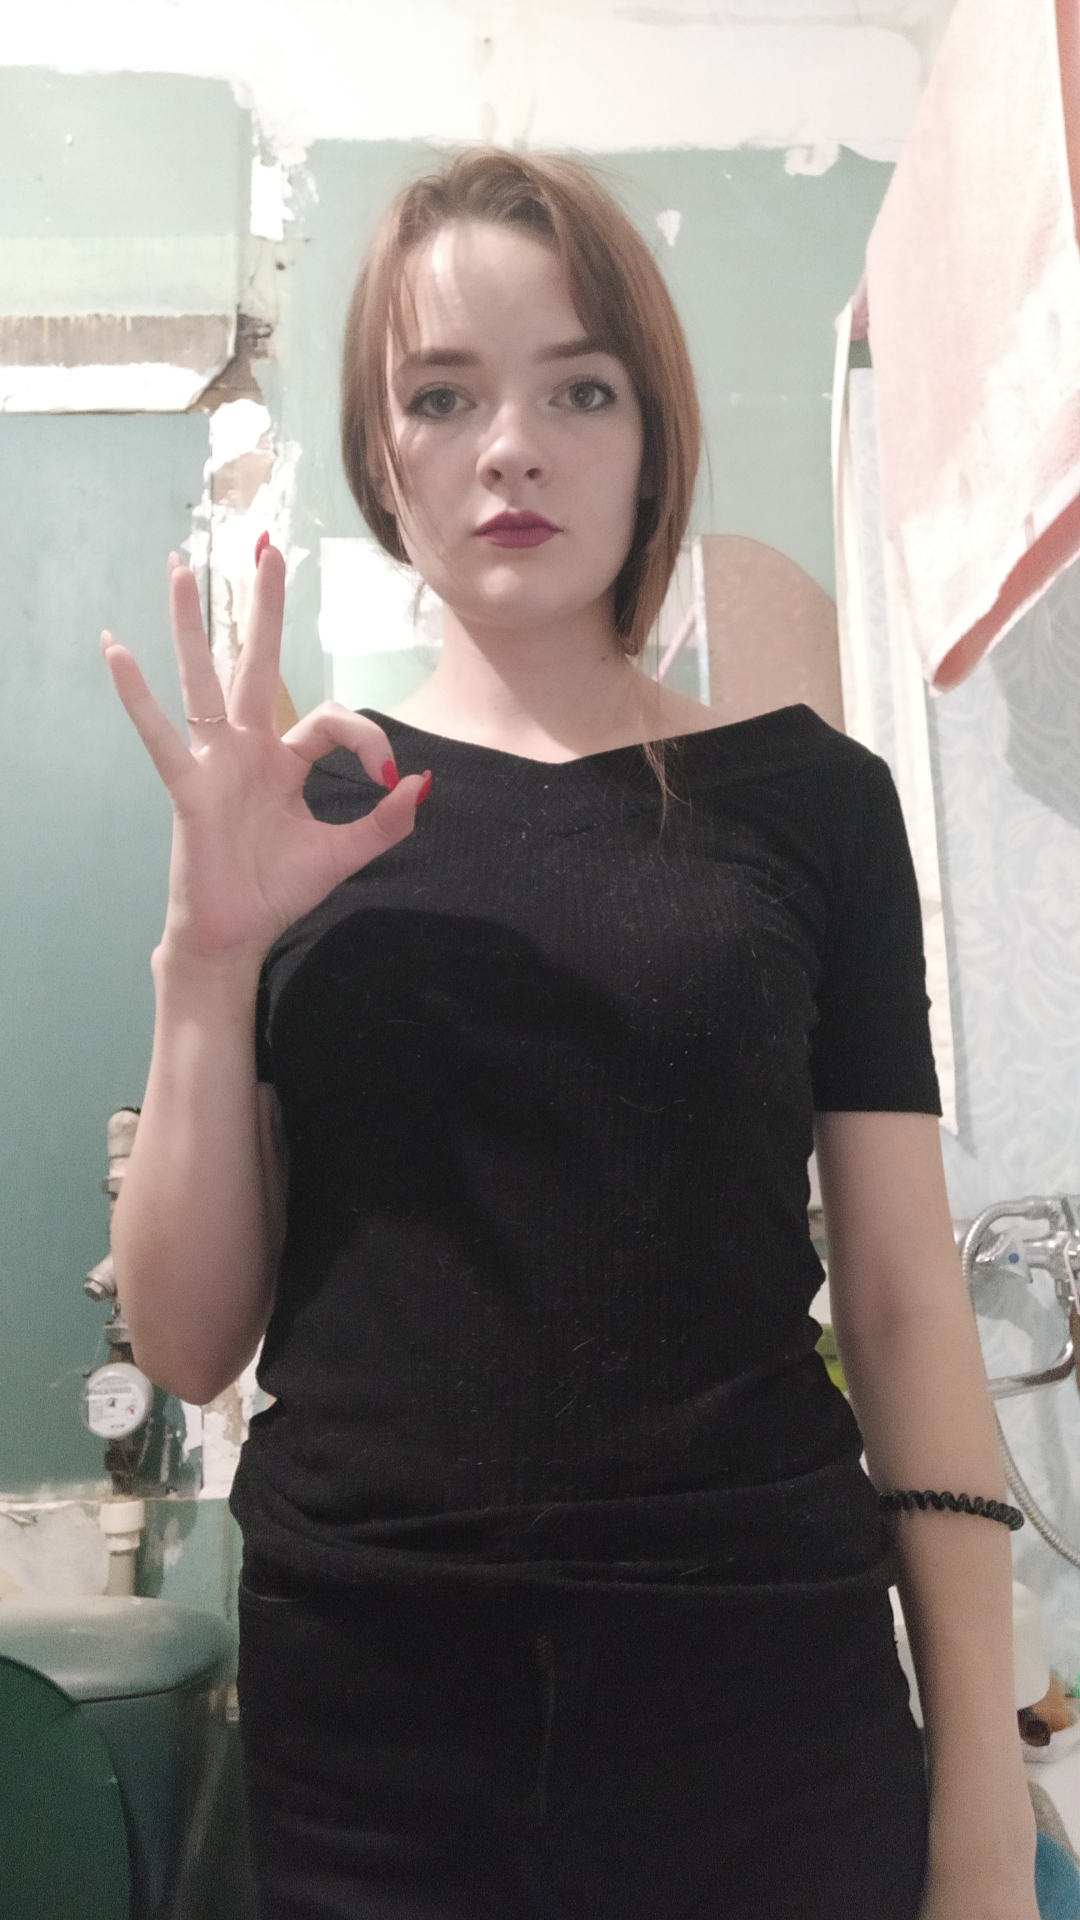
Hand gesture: ok